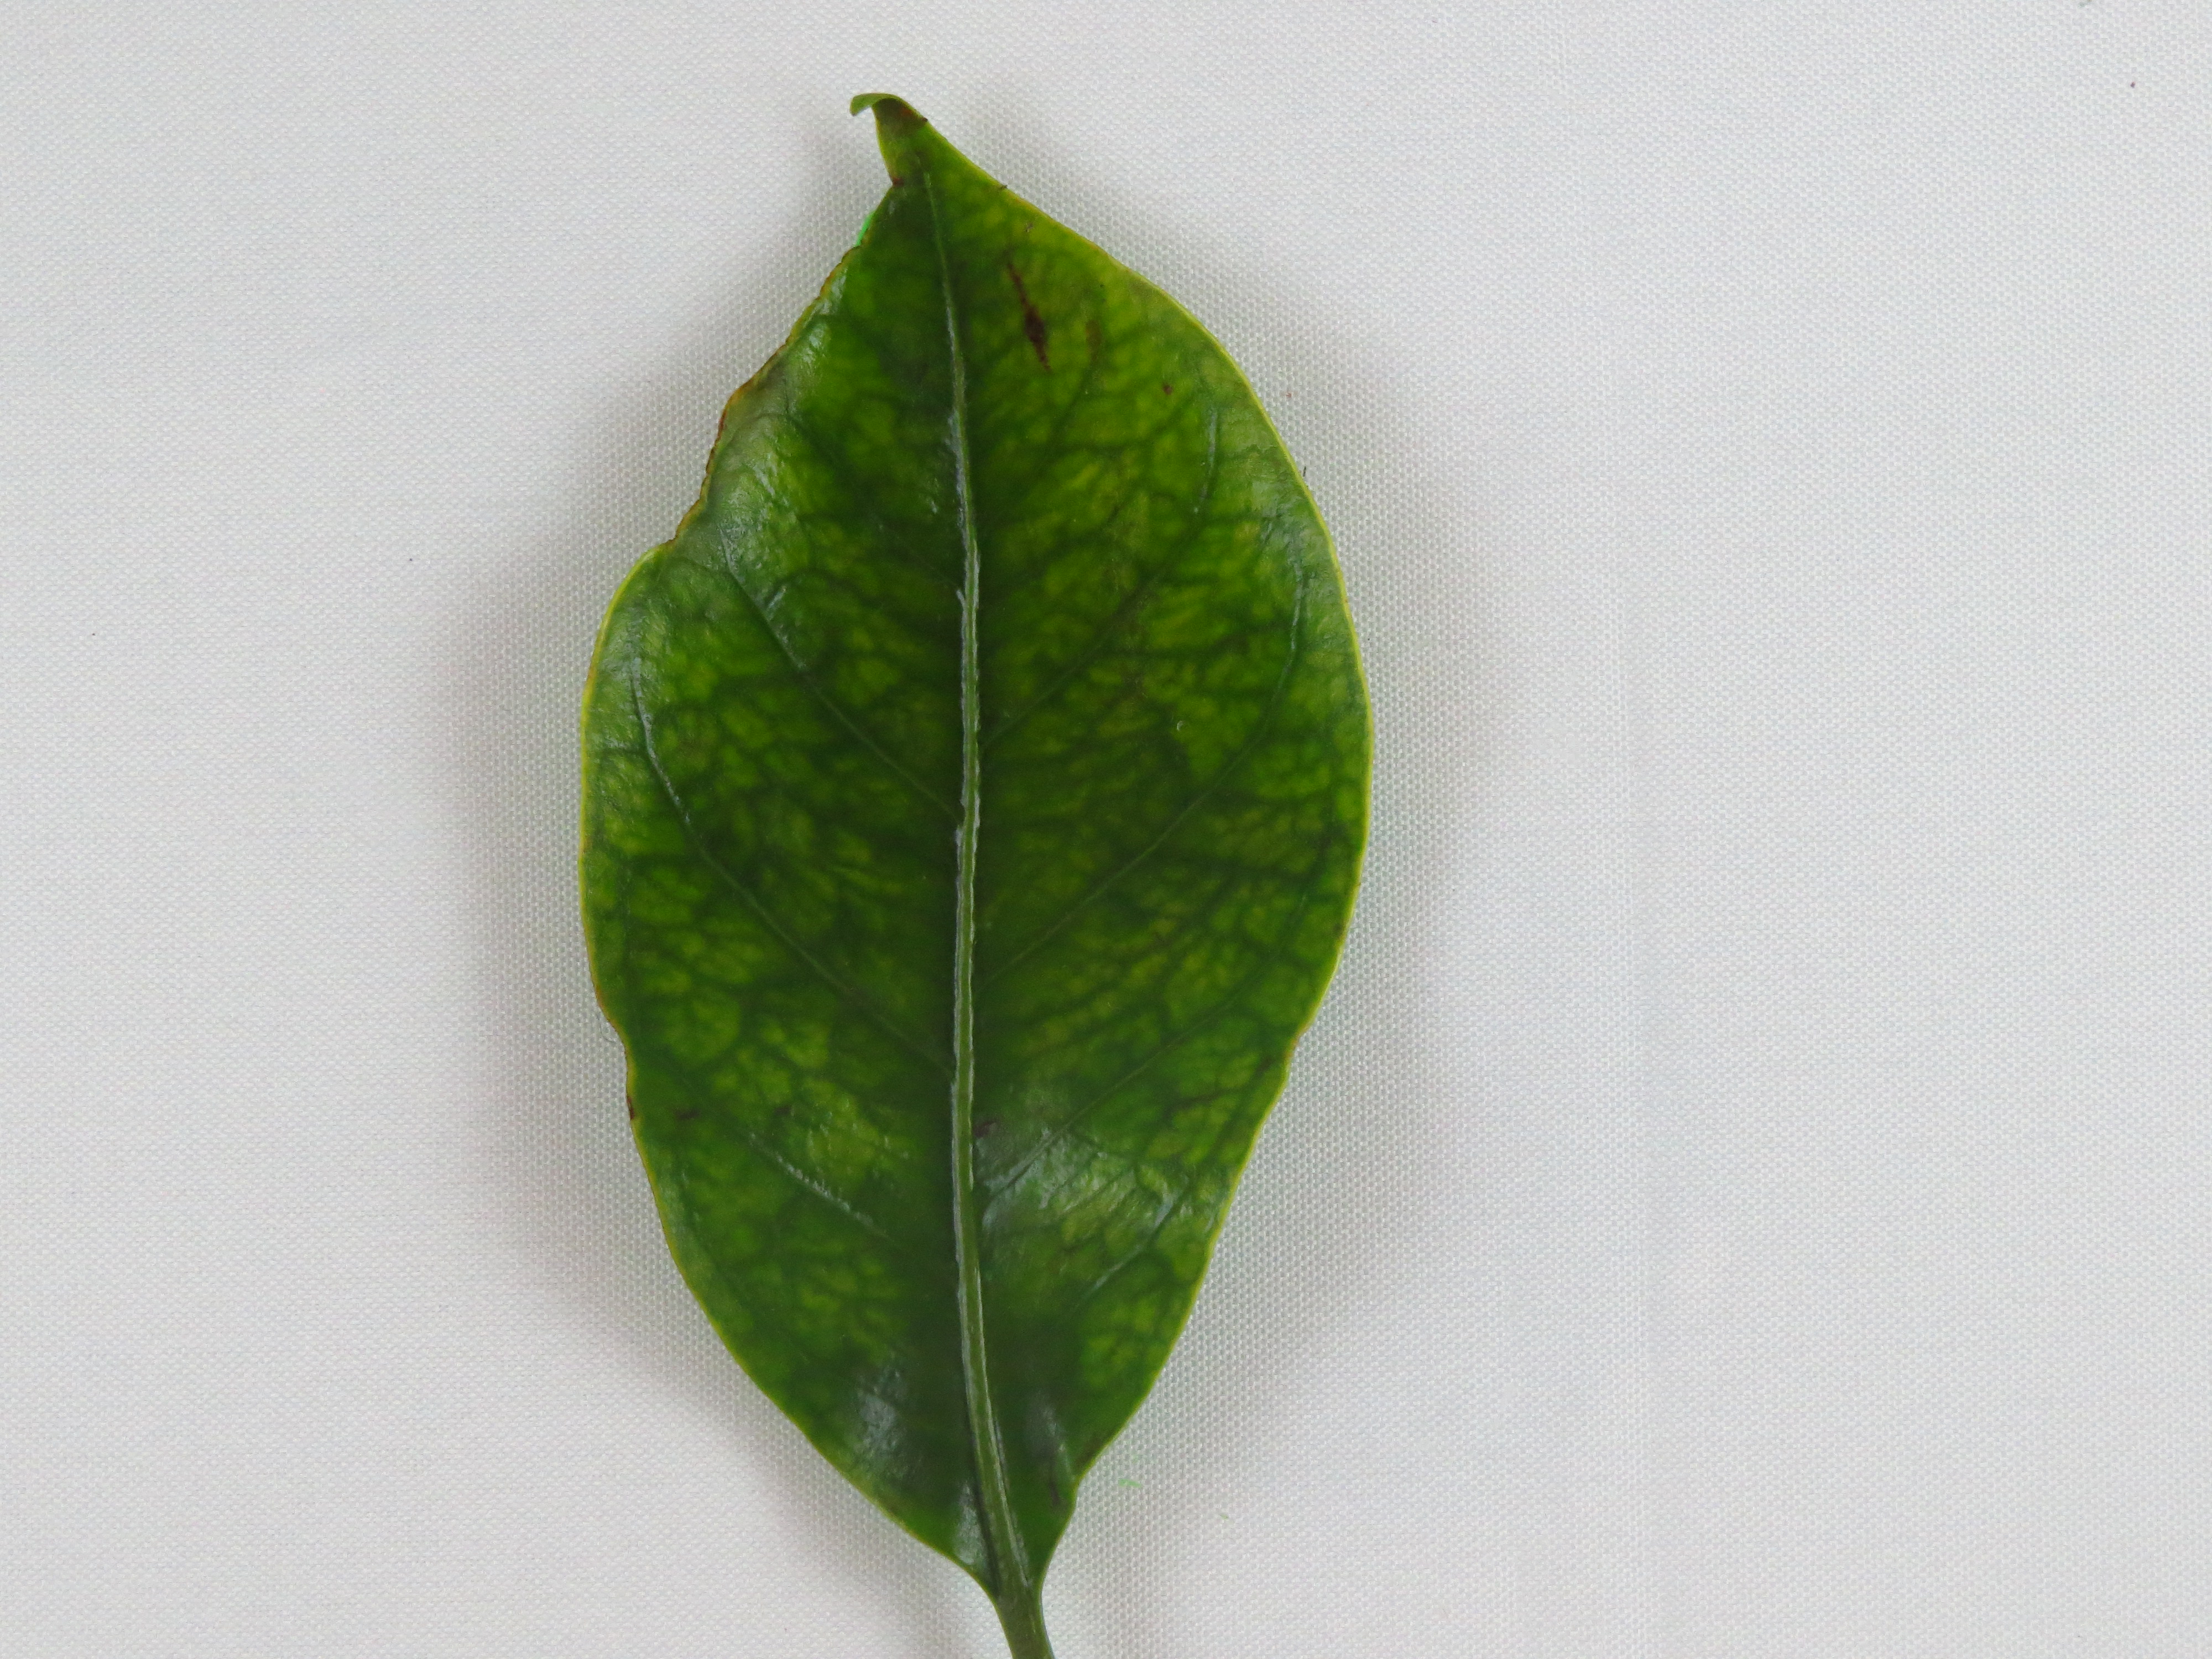
Label: manganese-Mn